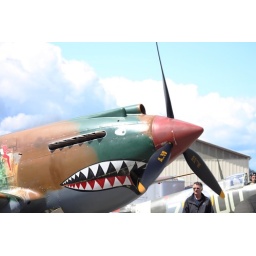
Flying Heritage Collection Fly Day May 22 2010 - Paul Allen's vintage airplane museum, many in flying order